Poultry microbiome

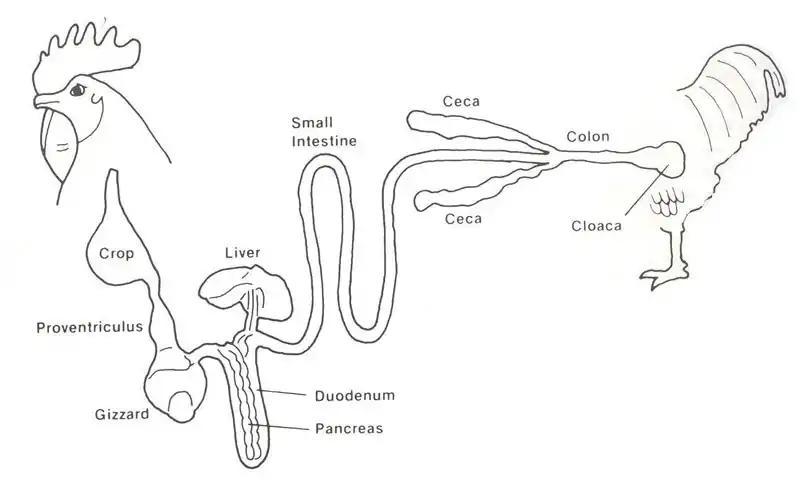
Each section of the avian digestive tract creates a different environment that is optimum for different bacteria. The microbiome in each section is also specialized for specific purposes like nutrient absorption, competitive exclusion of pathogens, chemical breakdown, and fermentation.

The digestive tract of the avian species is different than all other animals. The avian digestive system includes the esophagus, crop, proventriculus, gizzard, duodenal loop, jejunum, ileum, ceca, large intestine and cloaca. Each on these sections has a unique pH and microbiota living inside it. In ducks Bacteroidetes have been found to be the prominent phyla found in the ceca. Where as, the other regions of the digestive tract were more diverse supporting Firmicutes, Proteobacteria, Bacteroidetes, Cyanobacteria, and Actinobacteria. It is also noted that the digestive tract increases in abundance and diversity of bacteria as you move from the proventriculus to the cloaca or rectum of the bird.